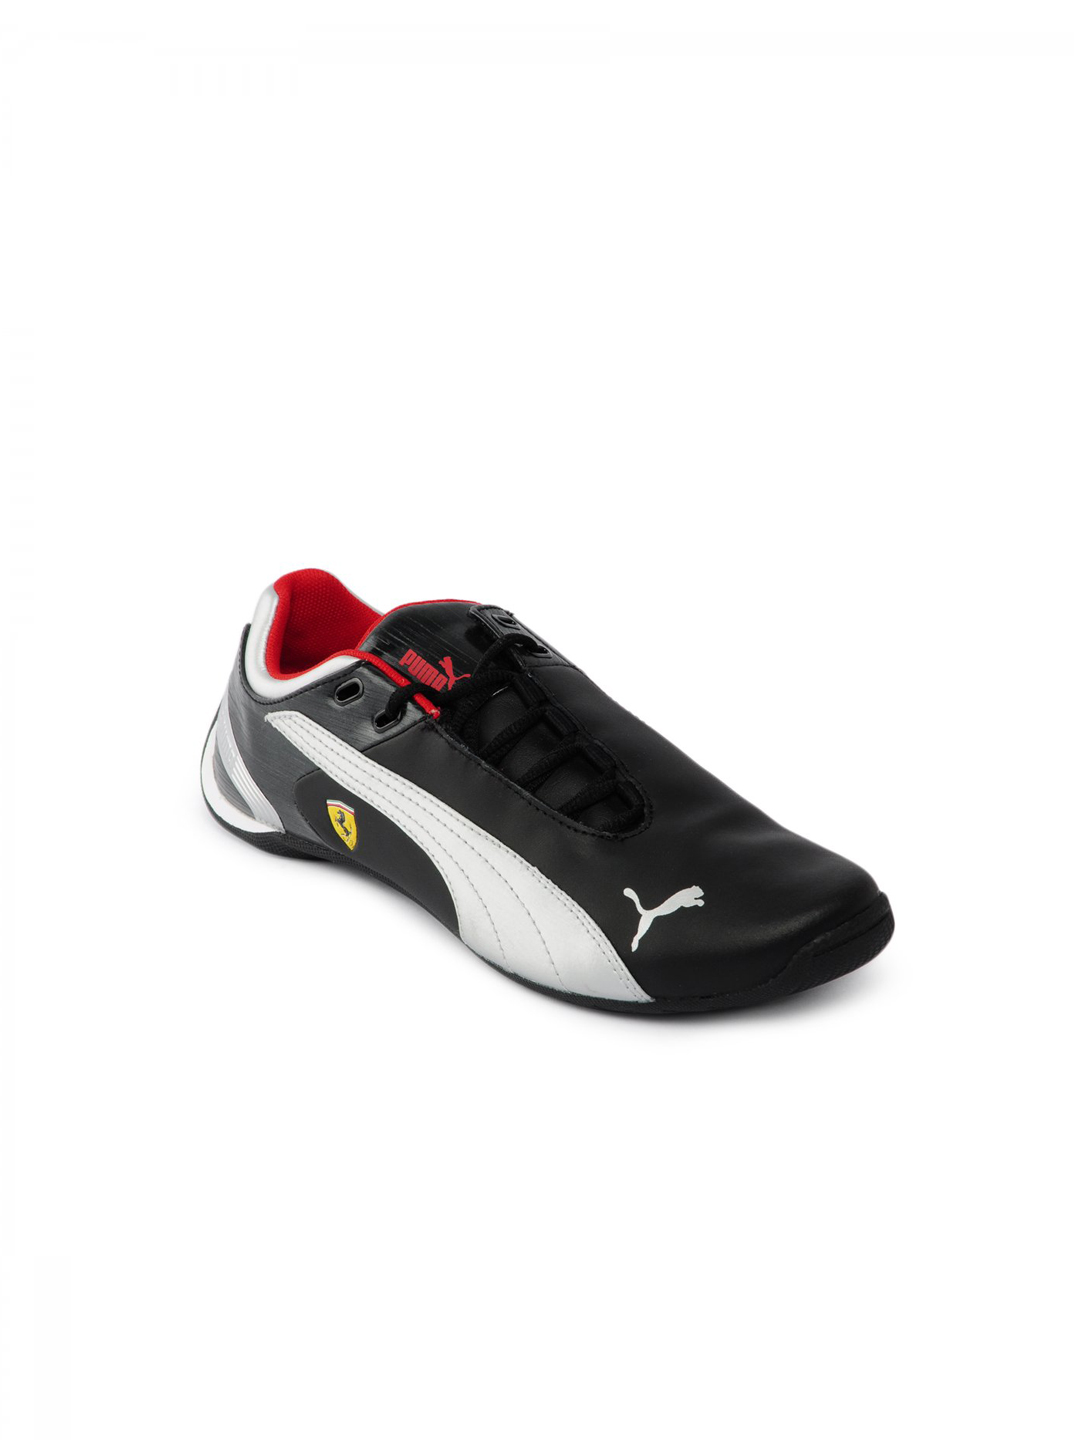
Puma Kids Unisex Future Cat M2 Black Casual Shoes
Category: Footwear / Shoes / Casual Shoes
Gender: Unisex
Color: Black
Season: Summer 2012
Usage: Casual